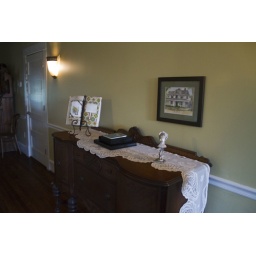
Another decorating table near front door